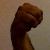
The image shows a hand gesture representing the letter 'M' in Indian Sign Language.